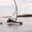
Label: ship